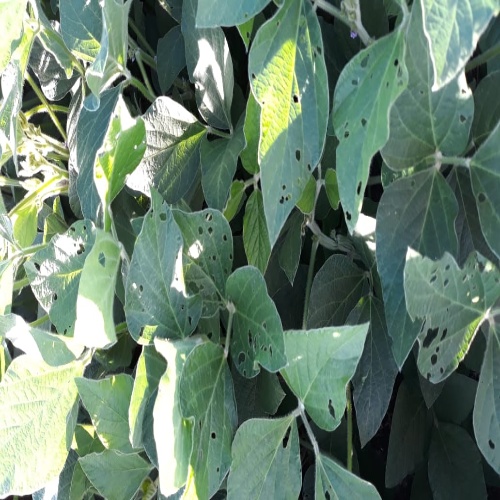
Label: Caterpillar